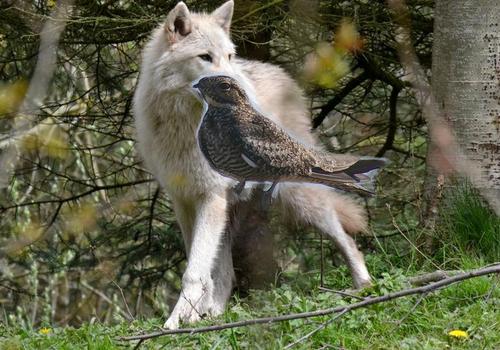
Bird species: Nighthawk
Bird type: landbird
Background: land